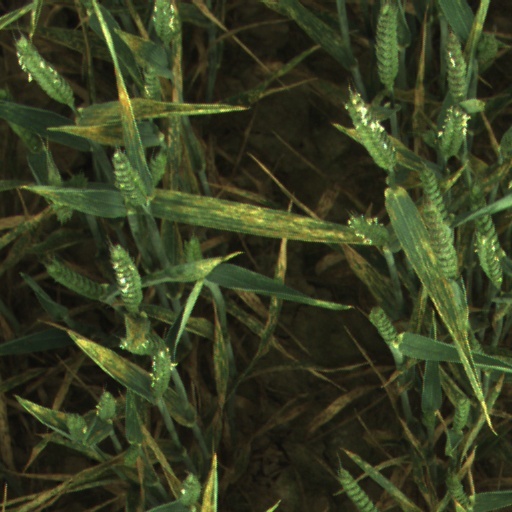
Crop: wheat